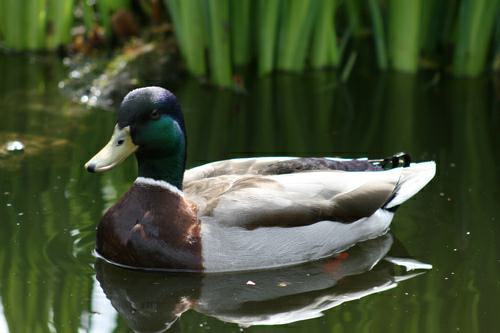
A photo of a mallard